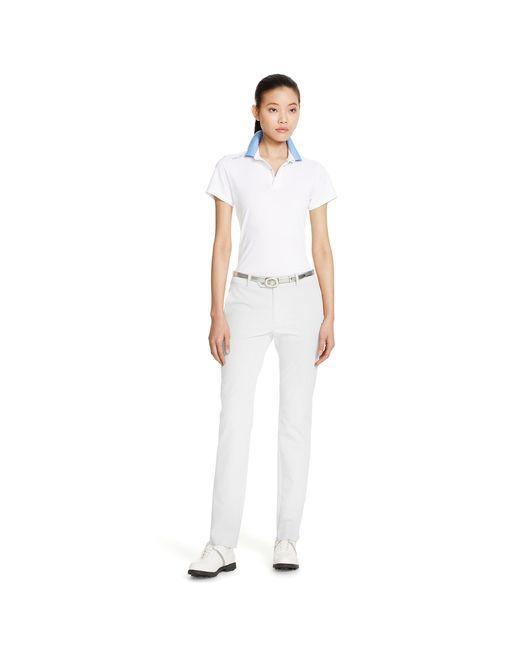
Damen-Anzughose Dehnbare Arbeitshose Business Casual Hose mit geradem Bein und Taschen